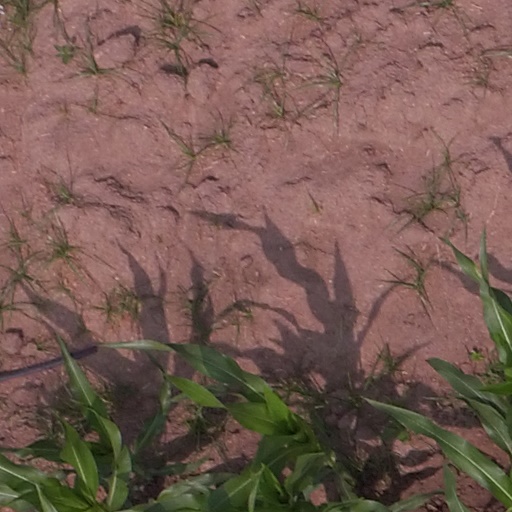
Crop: maize; corn